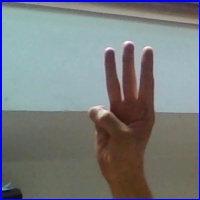
Letra: W